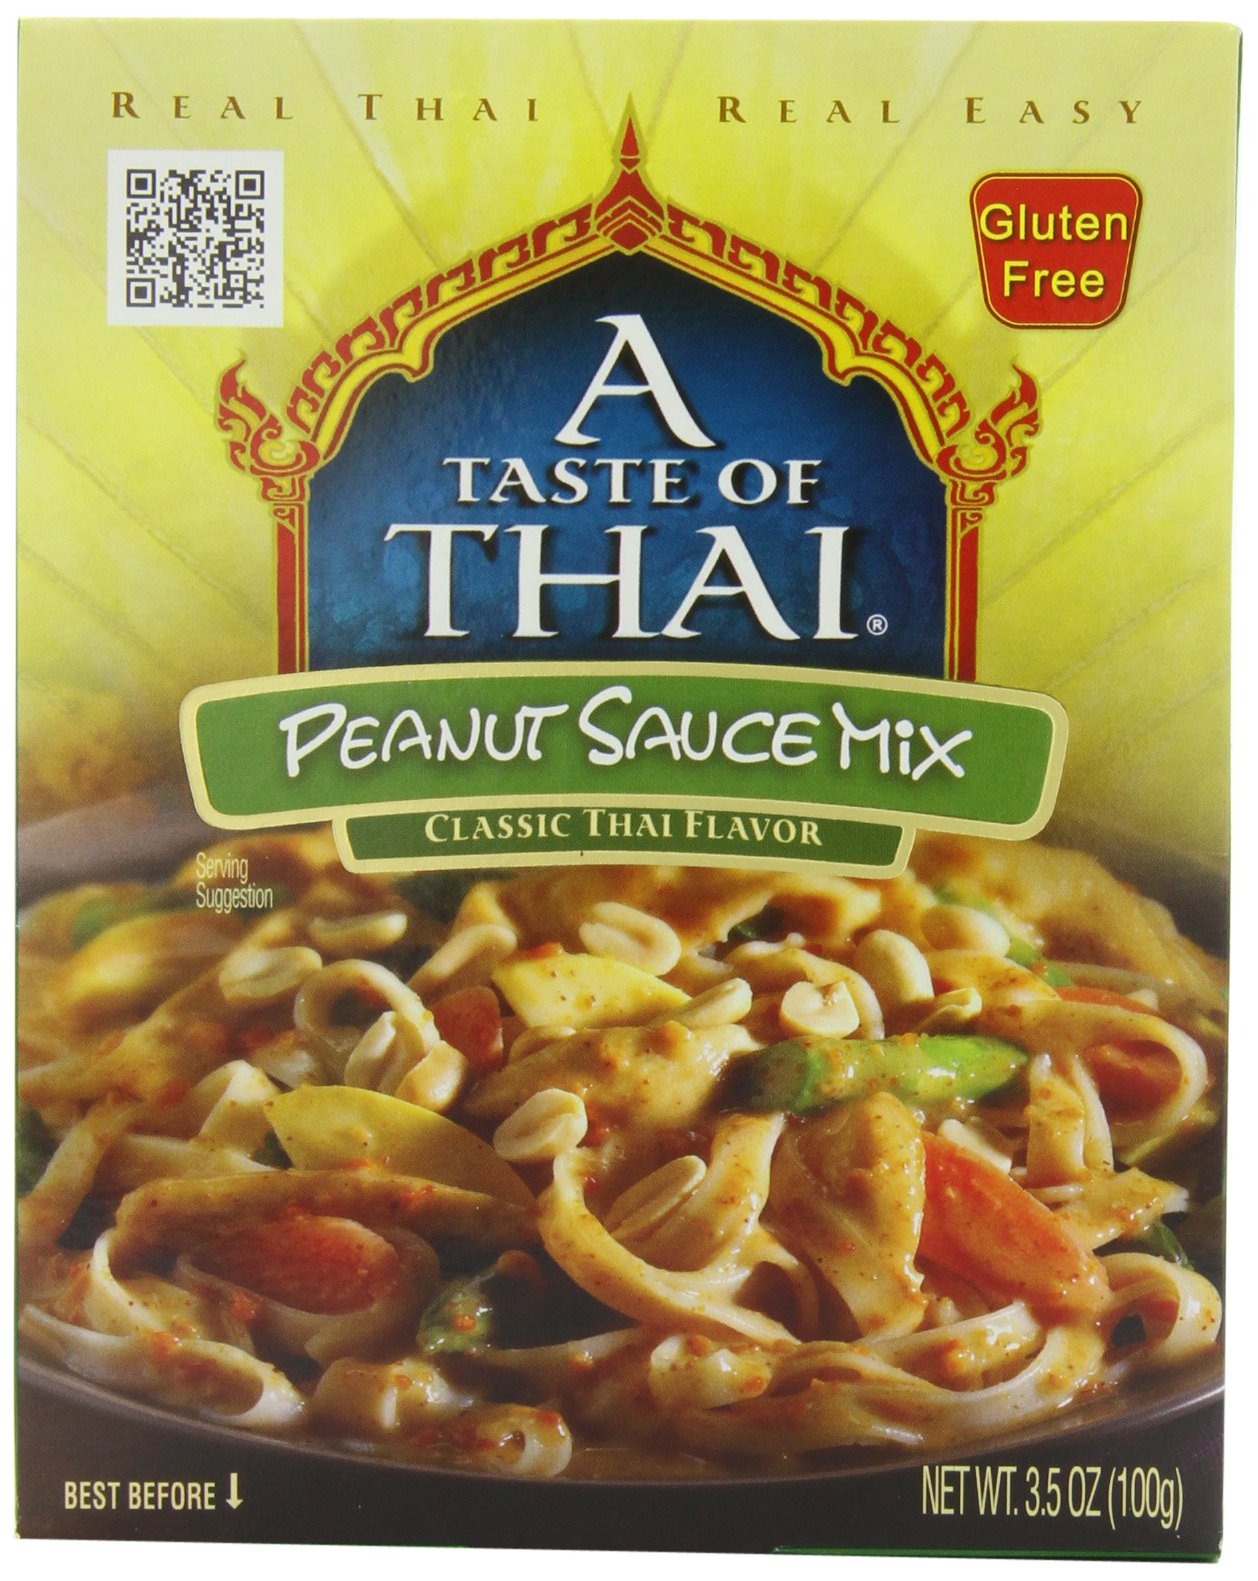
Item Name: A Taste of Thai Peanut Sauce Mix Packets - 3.5 oz - 12 pk
Product Description: Classic Thai flavor. Real Thai, real easy. Authentic Thai Taste: Simply combine this mix with coconut milk for the popular Thai flavor. Use as a marinade, pasta sauce, even as a dip for fresh vegetables. Preservatives free. Trans fat free. MSG free. Gluten free. Produced in Thailand.<br /><br />Features include: <br /><br />&bull;Used for satays, dips, or just as a sauce for pasta<br/>&bull;Pack ofets<br />
Value: 42.0
Unit: Ounce

Price: 2.69